Porsche 934

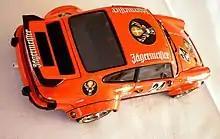
Porsche 934 "Jägermeister" rear view

The Porsche 934 was introduced for the 1976 racing season. It was manufactured for two years, 1976 and 1977, with 31 of them, total, being built. Toine Hezemans drove this car to victory at the European GT Championship, while in the U.S., with George Follmer at the wheel, it also became the Trans-Am champion. It continued to win races throughout the late 1970s.